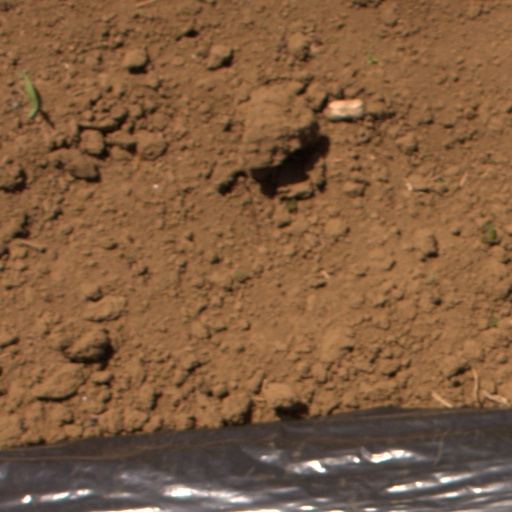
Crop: Jerusalem artichoke